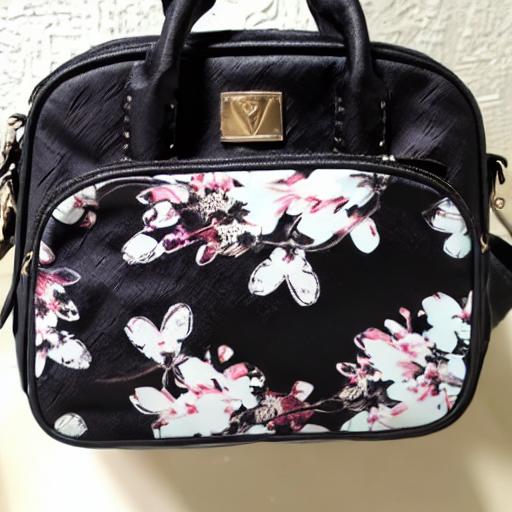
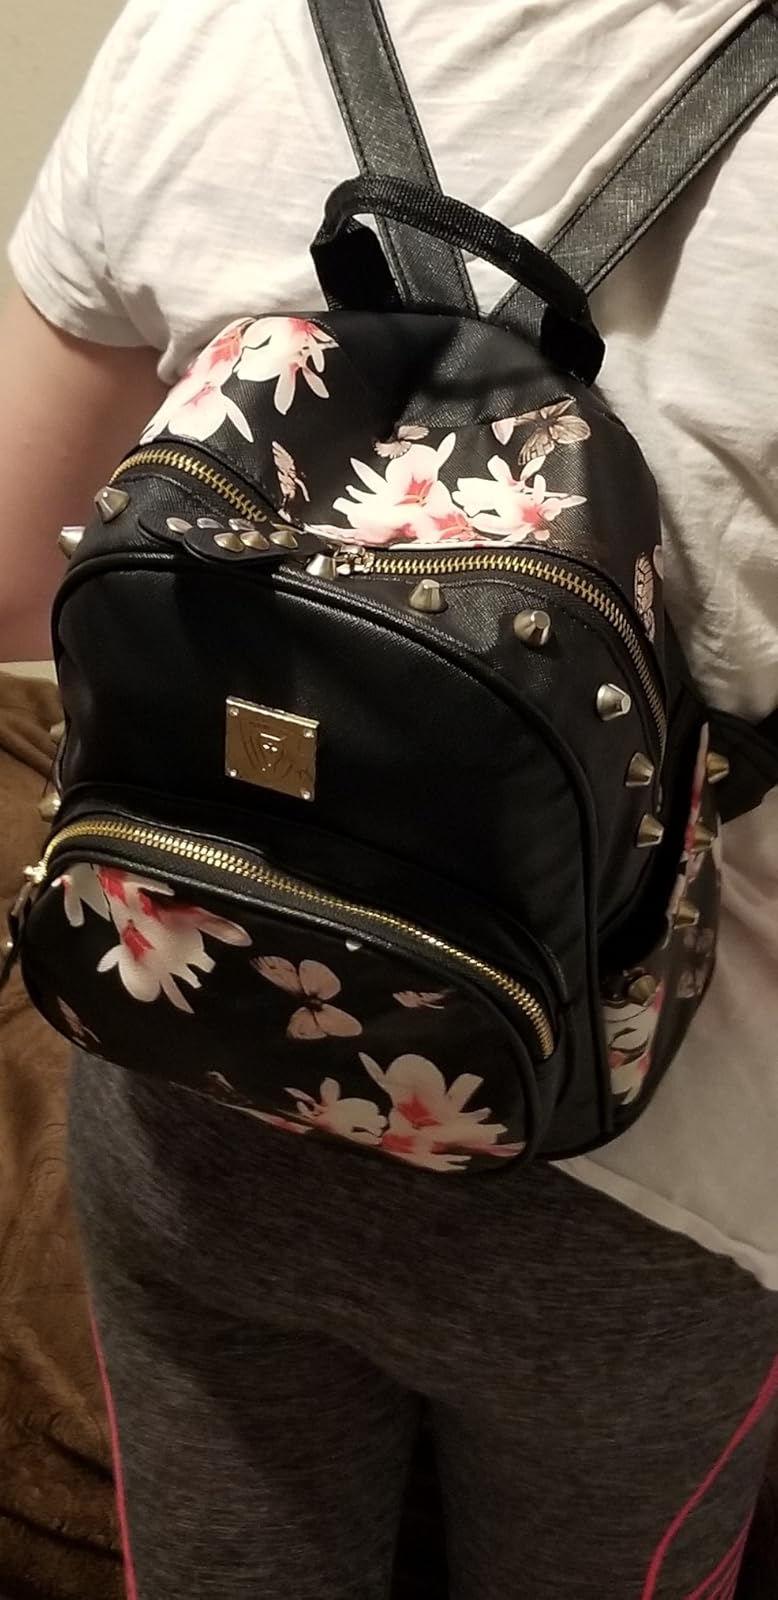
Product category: accessories_handbag
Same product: no